Royal Regiment of New Zealand Artillery

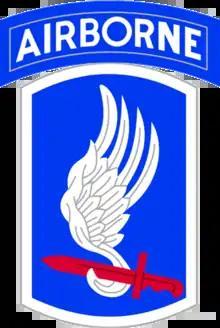
Insignia of the US 173rd Airborne Brigade. NZ gunners who served in 161 Bty, while under the 173rd (1965–1966) were permitted to wear the patch on their left sleeve.

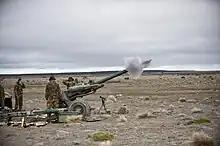
Gunners fire a L119 Light Gun in exercise at Waiouru, 2010

A rotational RNZA battery was deployed to South Vietnam during the Vietnam War.